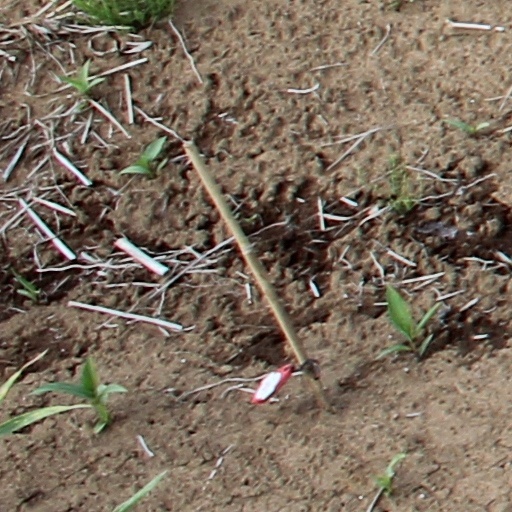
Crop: wheat